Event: Nepal Earthquake
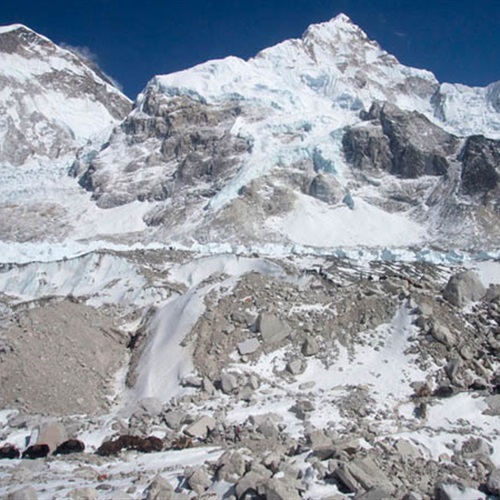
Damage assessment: no_damage